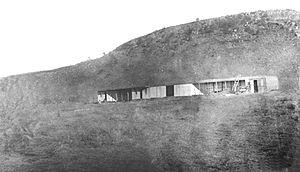
«